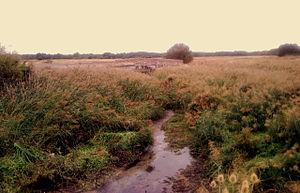
Frumales est une commune de la province de Ségovie dans la communauté autonome de Castille-et-León en Espagne.